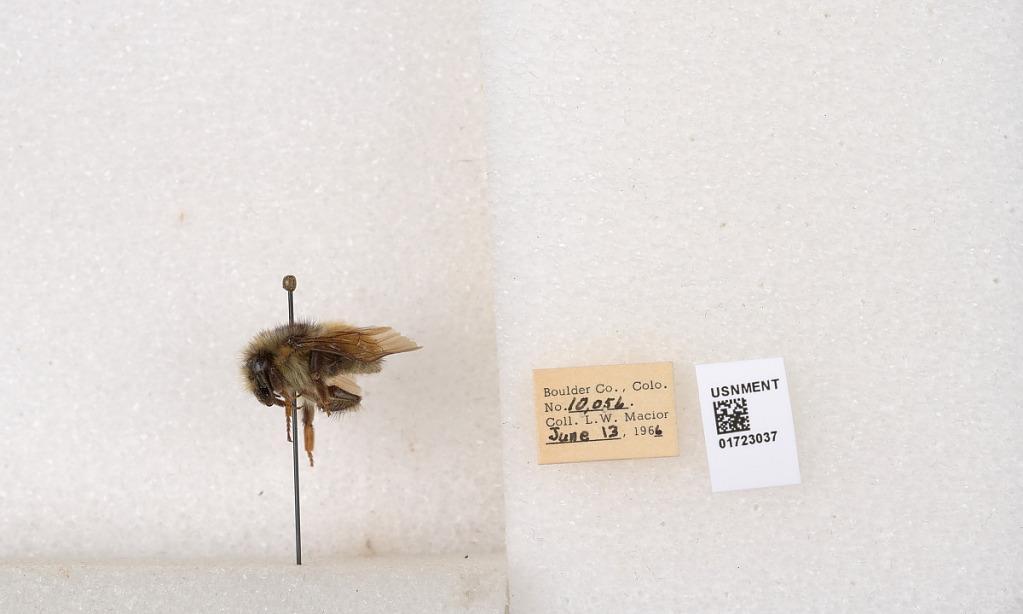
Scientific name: Bombus flavifrons Cresson
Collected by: L. Macior
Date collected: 1966-6-13
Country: United States
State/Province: Colorado
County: Boulder
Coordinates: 40.0925, -105.358